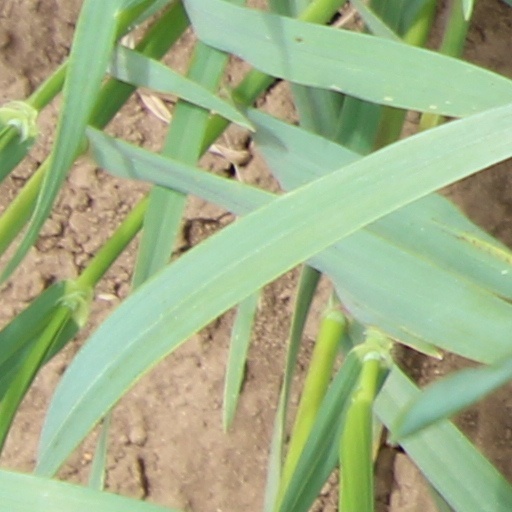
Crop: wheat